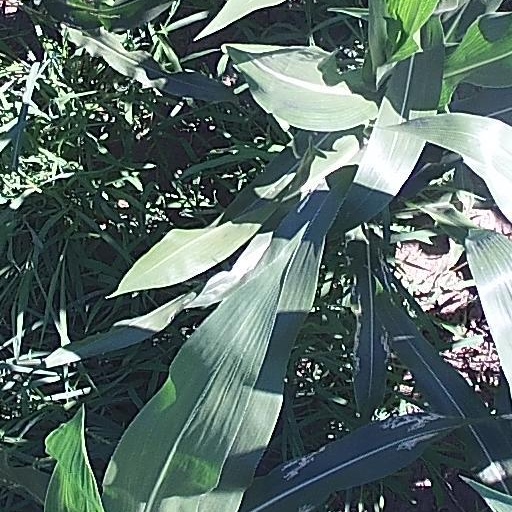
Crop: maize; corn